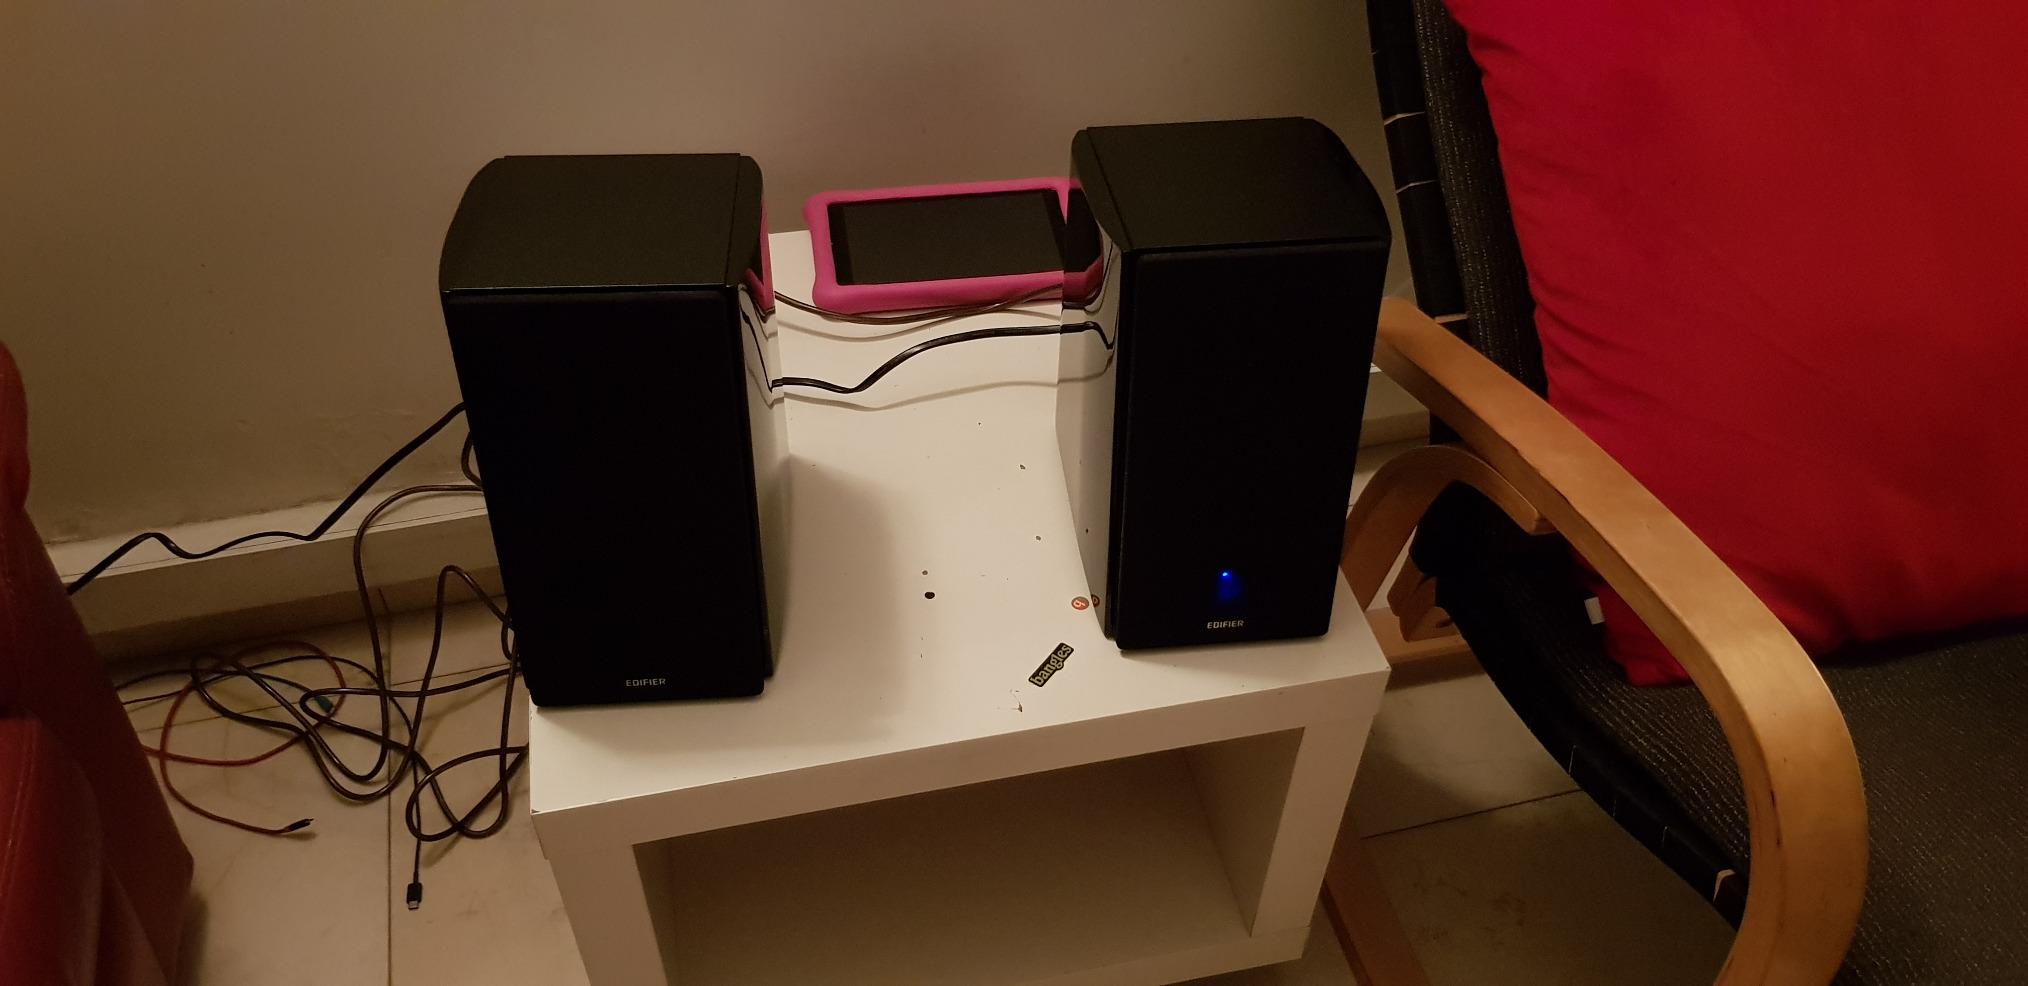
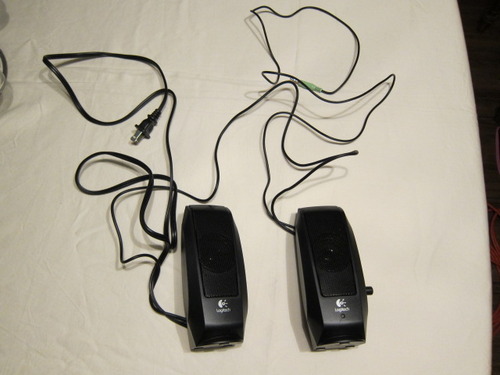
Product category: speaker
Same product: no